Nina Campbell

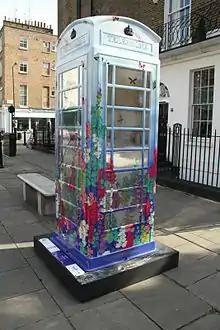
"Chatterbox" A BT Artbox design by Nina Campbell in 2012

Henrietta Nina Sylvia Campbell (born 9 May 1945) is an English interior designer and businesswoman, whose clients include the Duke and Duchess of York, Ringo Starr, Rod Stewart and the Capital Hotel in Knightsbridge. She is known for her heart-shaped spectacles.